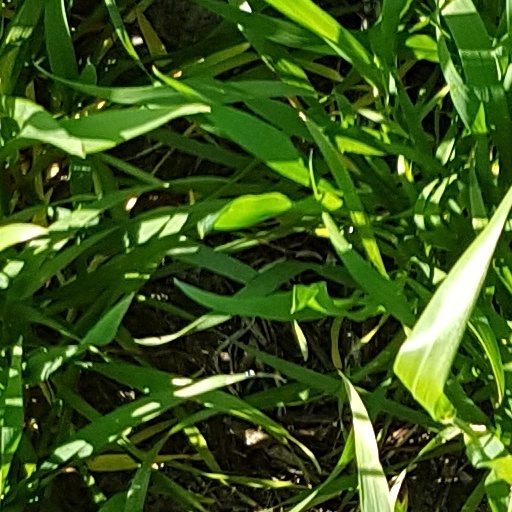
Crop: wheat